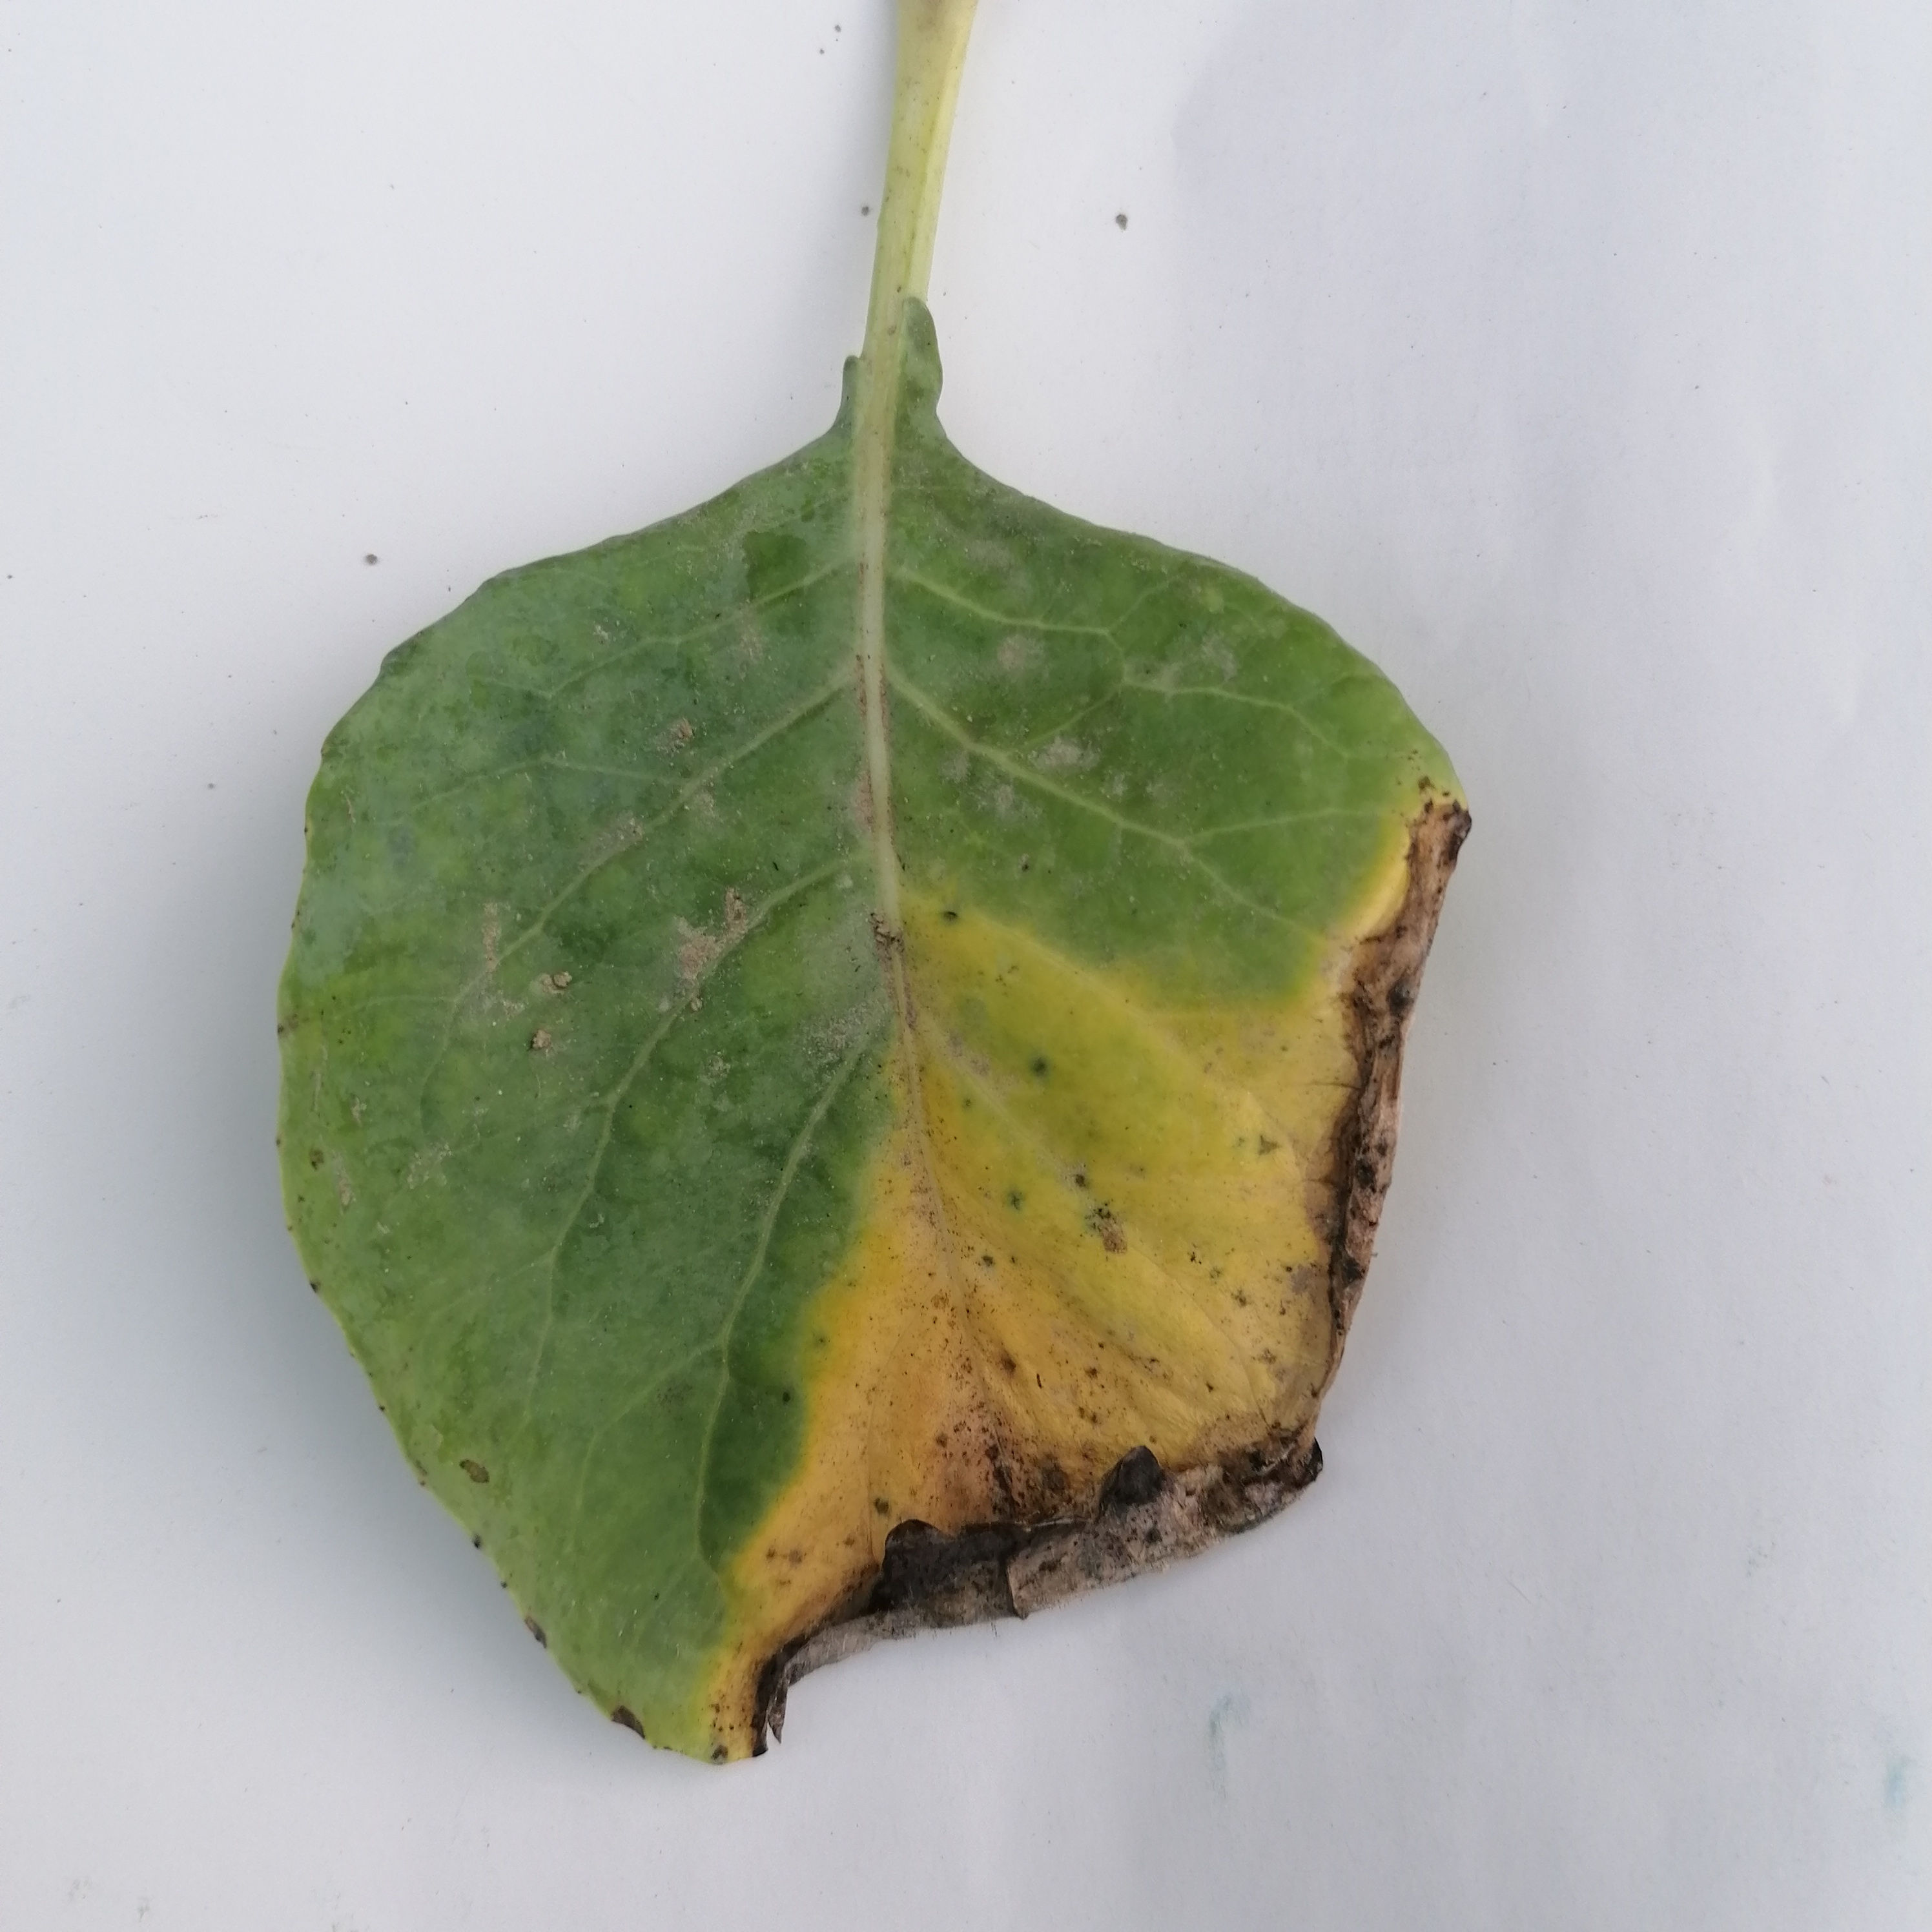
Label: Black Rot